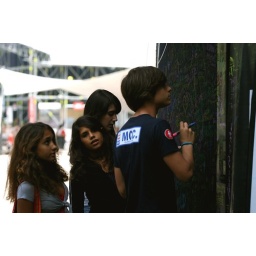
the monument is coming to life: visitors leaving messages, relaxing in seats, admiring the masterpieces of the street artists